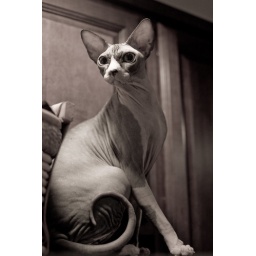
Ok, last cat picture for a while. Sorry, I'd never seen these in person before. :)